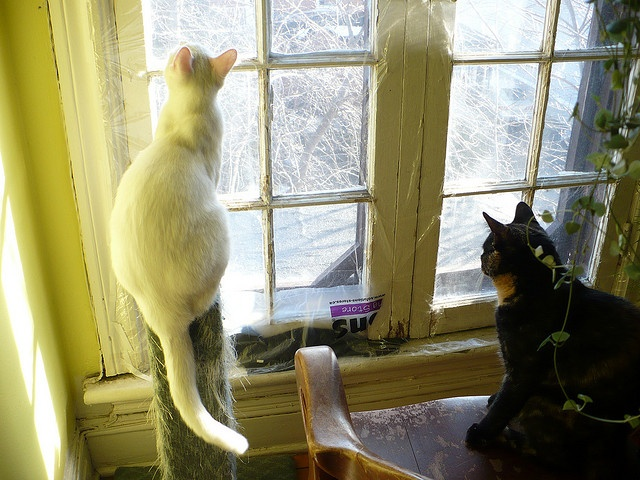
A white cat sits on a cat tree while a black cat sits on a chair and both cats look out of a window.
A picture of a cat that is looking out a window.
A white and black cat staring out a window.
Two cats look out a window at a snowy scene.
A white cat standing next to a black cat in front of a window.